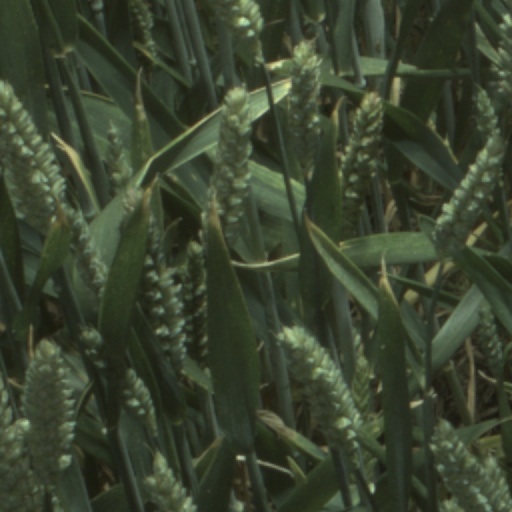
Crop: wheat